The Little Things (2010 film)

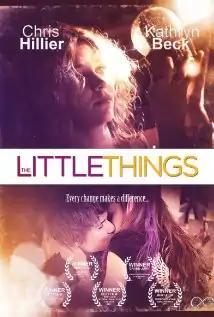
Promotional film poster

The Little Things is an indie-rom-com with a supernatural twist. Supported by an alternative soundtrack it tells the story of a girl named Dee (AFI Nominated Actress Kathryn Beck), who believes she has a gift that can alter people destinies, provided she never leaves her house. However, when her powers are threatened by the possibility of eviction her only hope is the first love and life she effected with her gift, Mitch. (Chris Hillier) But he may not be so willing to help when he finds out his entire life has been manipulated all along.